Pavel Novgorodtsev

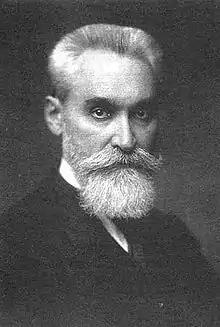
Pavel Novgorodtsev

Pavel Ivanovich Novgorodtsev (in Bakhmut – 23 April 1924 in Prague) was a Russian lawyer and philosopher.